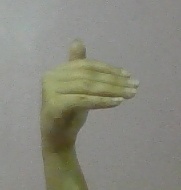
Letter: khaa